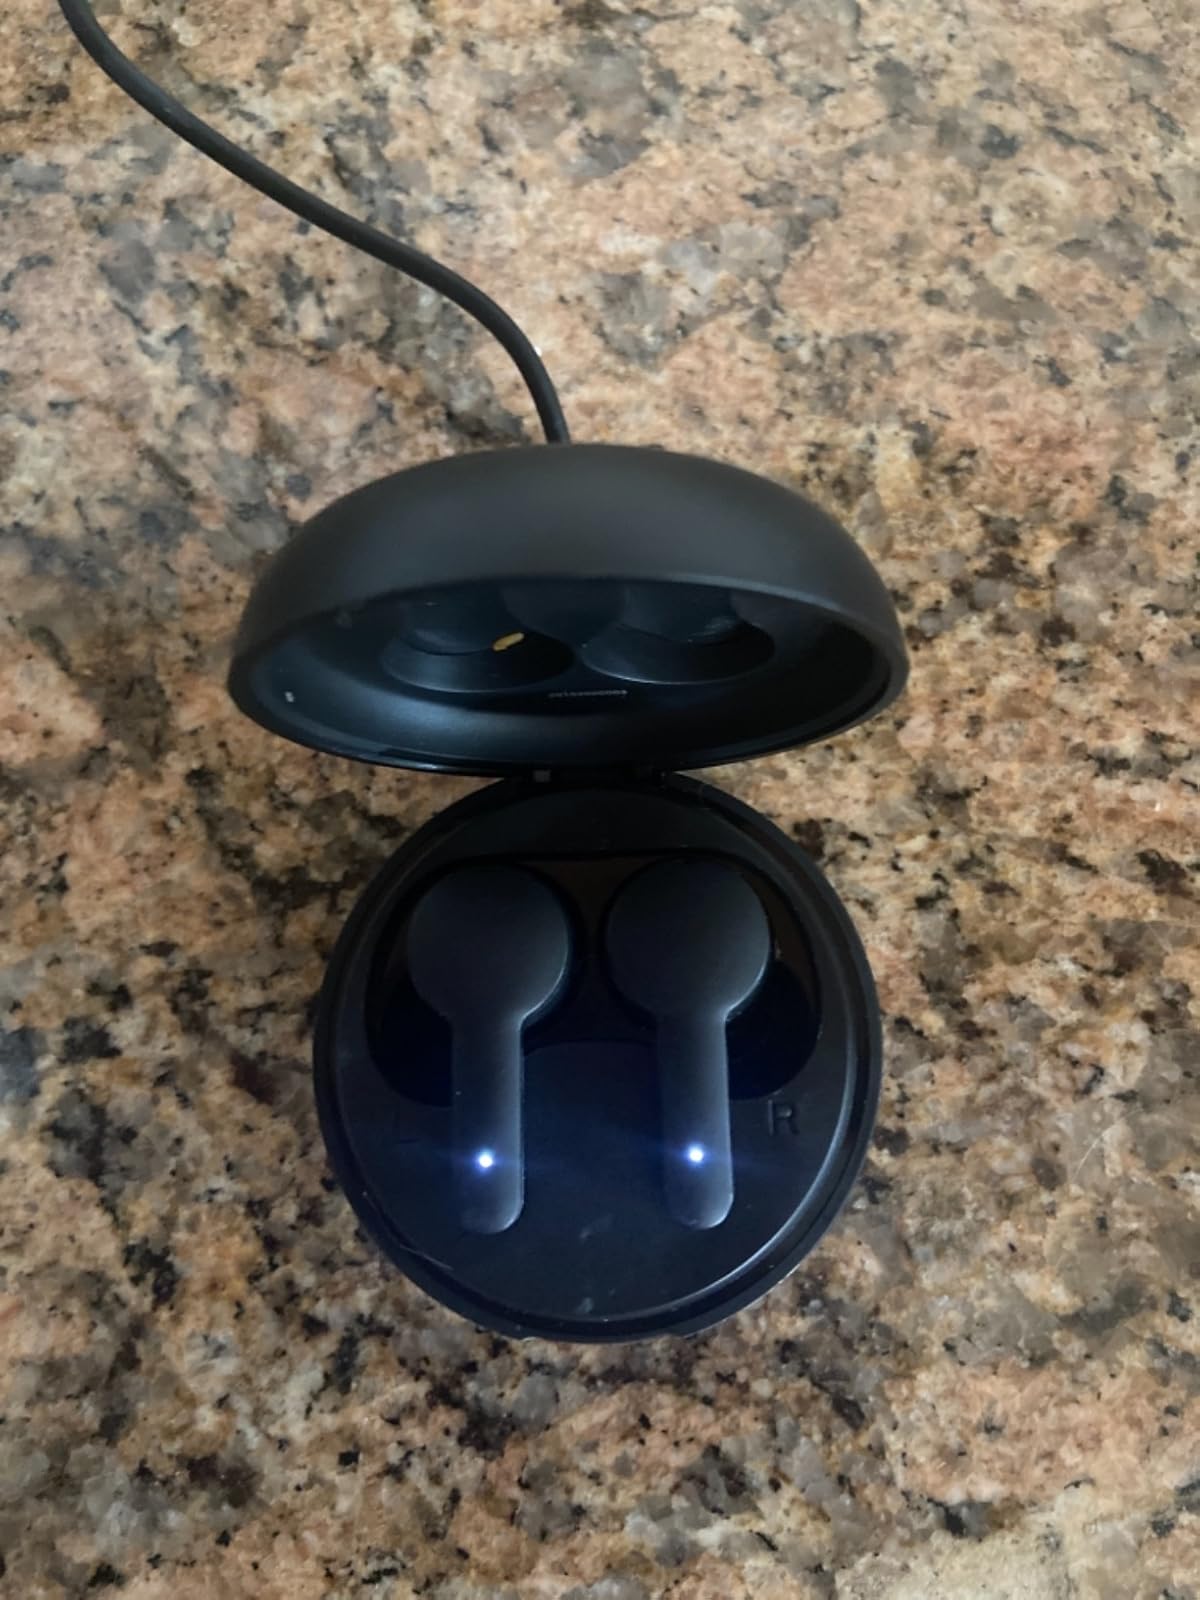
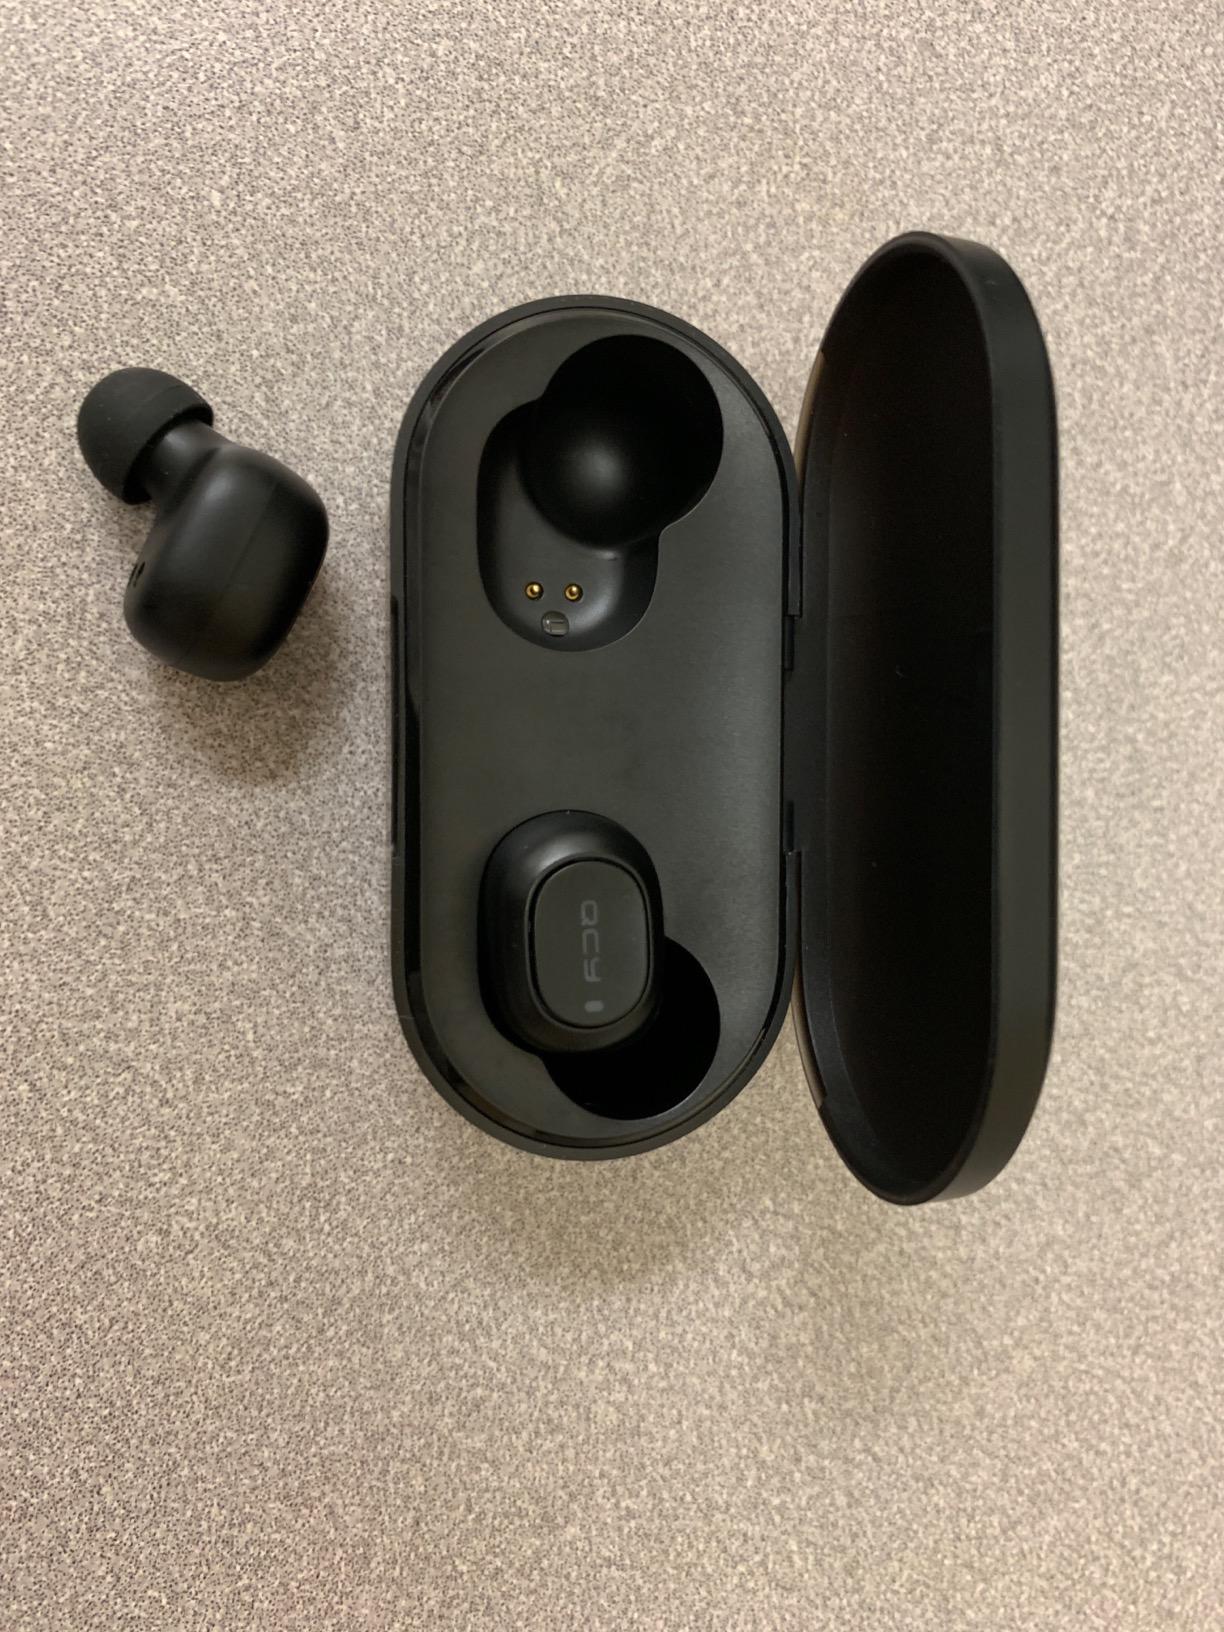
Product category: earbuds
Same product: no